Madhu Rye

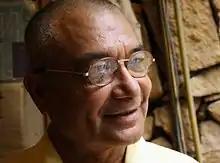
Madhu Rye in 2009

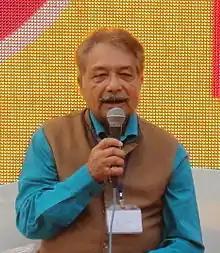
At Gujarat Literature Festival, 2015

Madhu Rye is a Gujarati playwright, novelist and story writer. Born in Gujarat and educated at Calcutta, he started writing in the 1960s and became known for his stories and plays. His experience at the University of Hawaii introduced him to experimental writing and improvisations as writing aid, which later led to a movement against absurd theatre. He moved to the US in 1974 and has lived there since. He chiefly wrote novels, short stories and plays. His plays were successful and have been adapted into several languages and media. He has adapted his novels into plays and some plays into novels. The most notable is "Kimball Ravenswood", which was loosely adapted into a Hindi TV series "Mr. Yogi" (1989), and a Hindi film, "What's Your Rashee?" (2009).